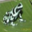
Label: frog